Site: brandenburg
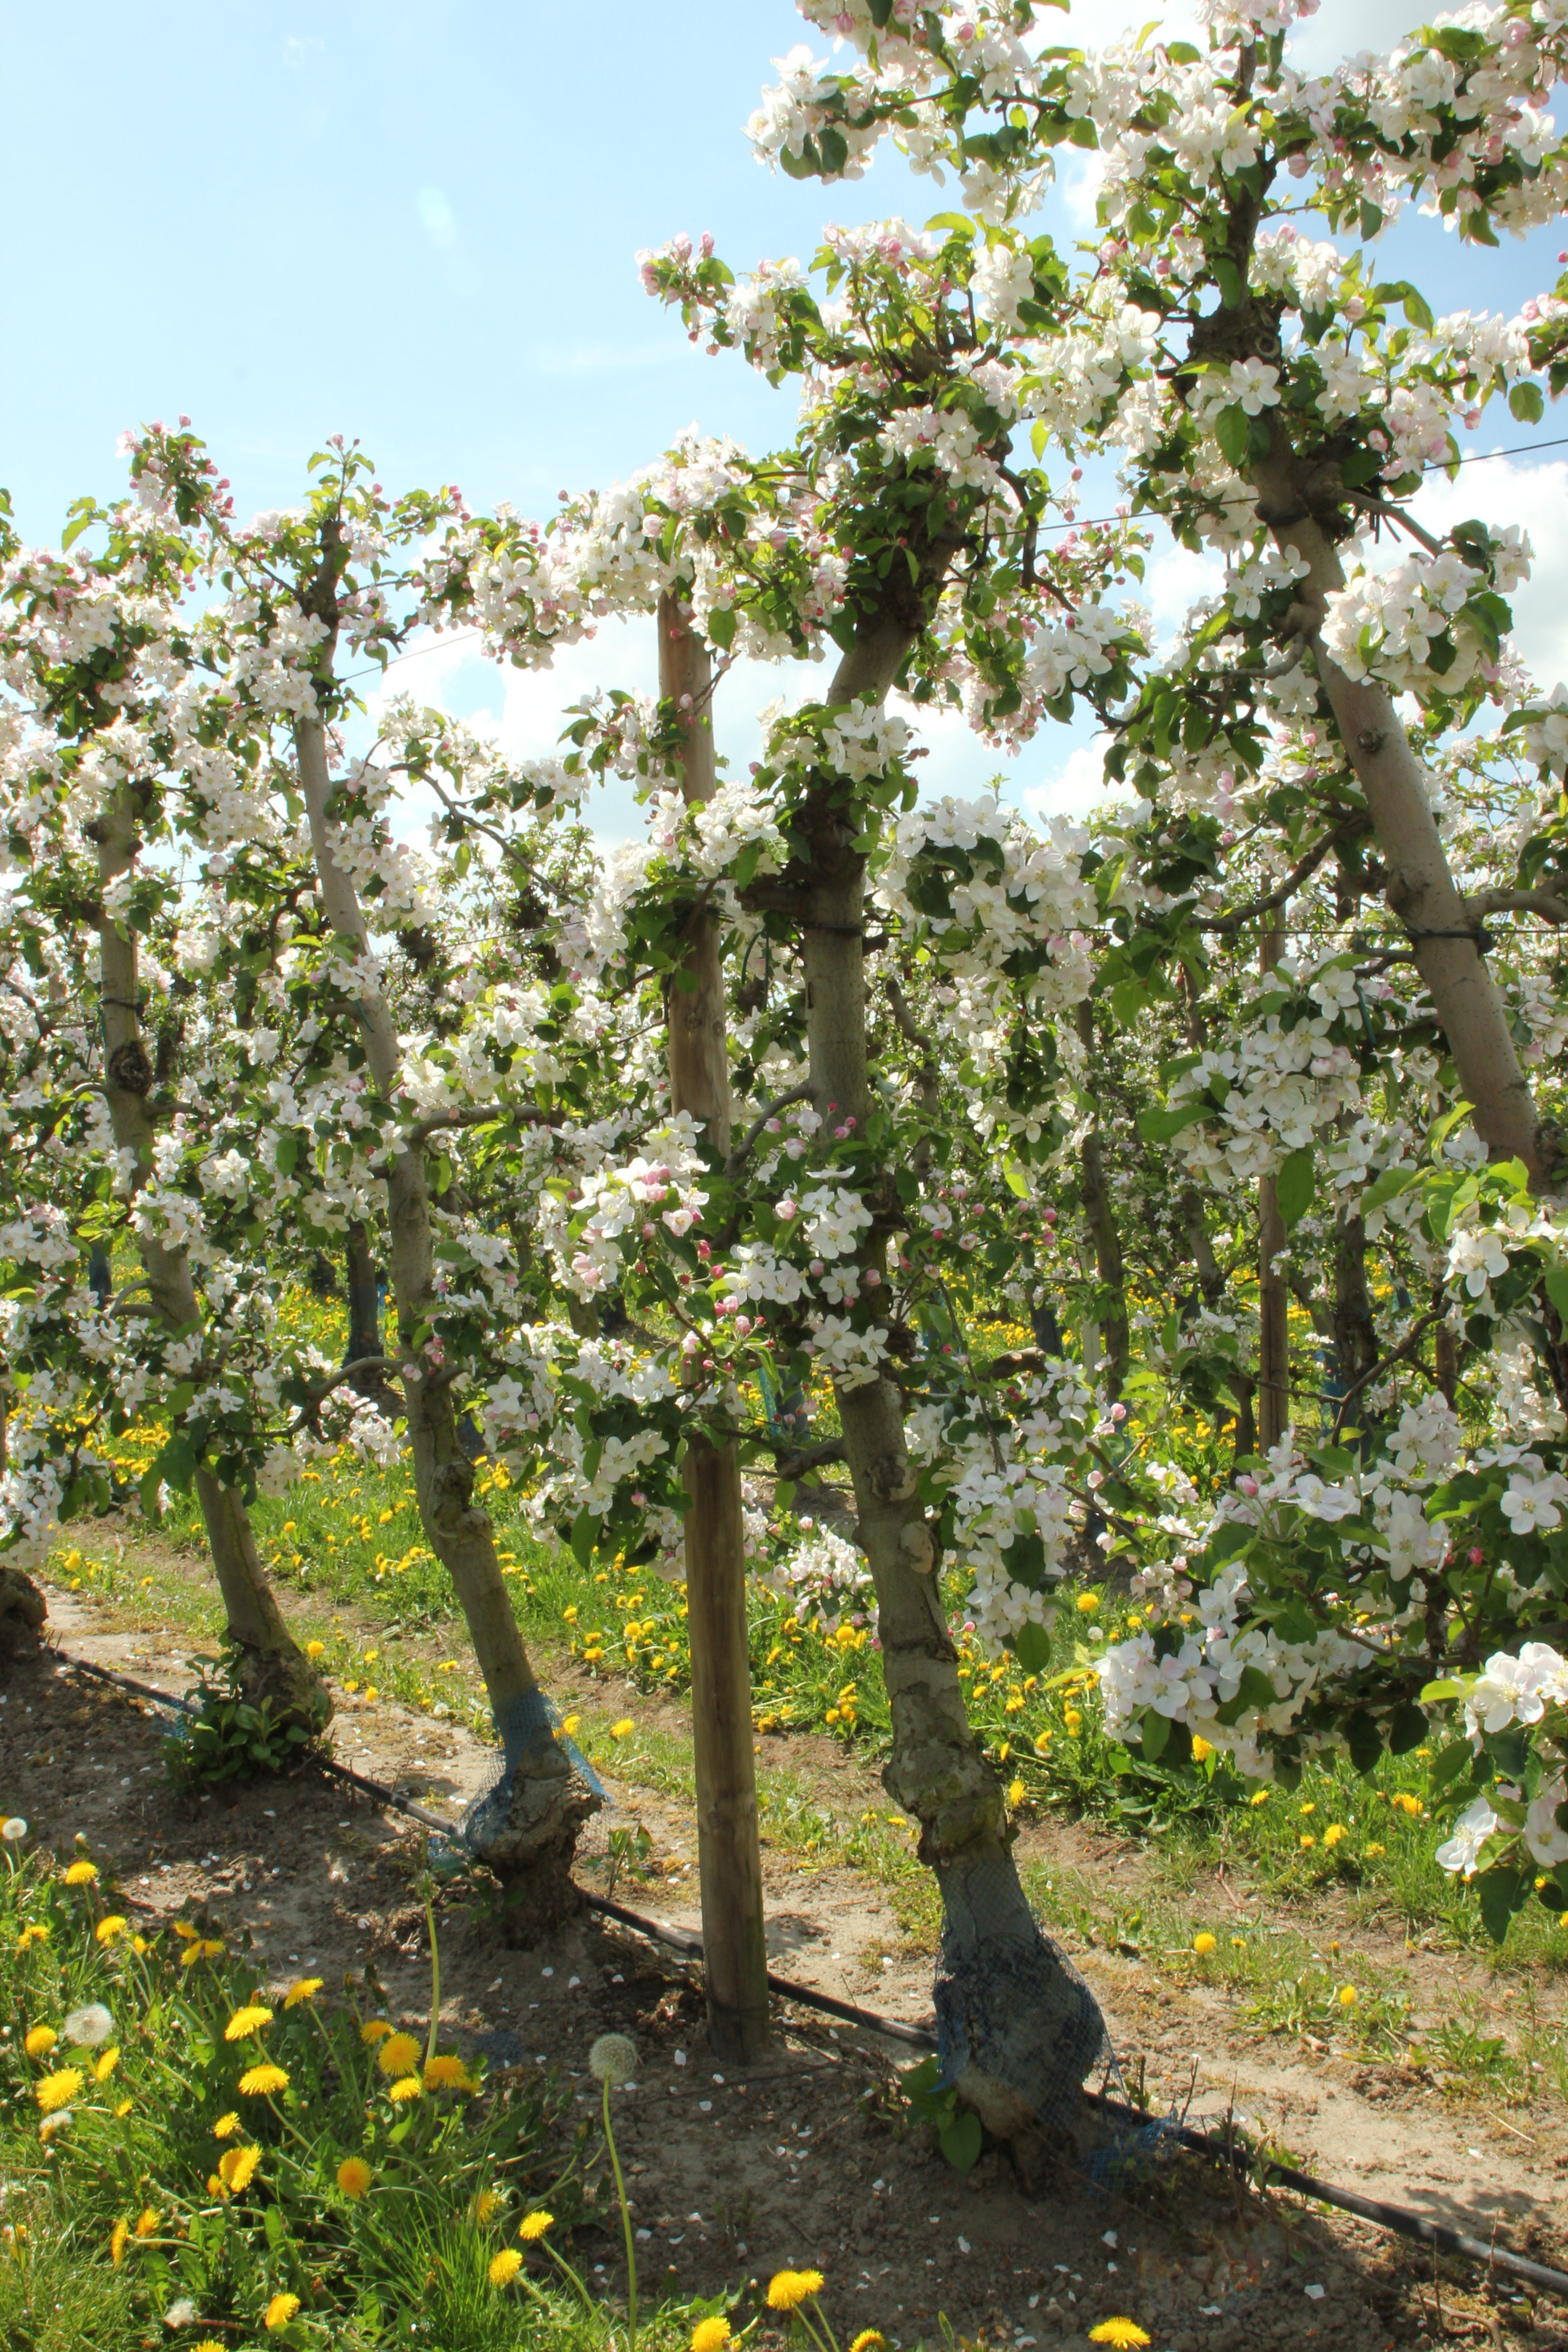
Growth stage (BBCH 65): Flowering